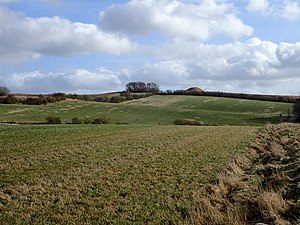
Holme Bjerge
Udsigt til Jelshøj i Holme Bjerge
Jelshøj tidlig marts.
Holme Bjerge er et stort bakkedrag i det sydlige Aarhus med en storslået udsigt over Aarhus by og havn, og sydpå over ådalen langs Giber Å og skovene omkring Moesgård og ud over Aarhus Bugt, hvor man kan se både Helgenæs, Samsø og Tunø. De højeste punkter er Jelshøj, Myreknold og Tulshøj Både Jelshøj, som er Aarhusegnens højeste punkt, og Tulshøj har begge en bronzealder-gravhøj på toppen.